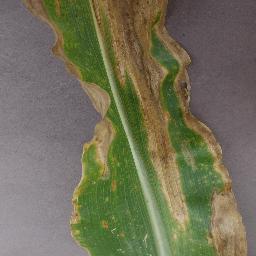
Label: Corn_(Maize)___Northern_Leaf_Blight